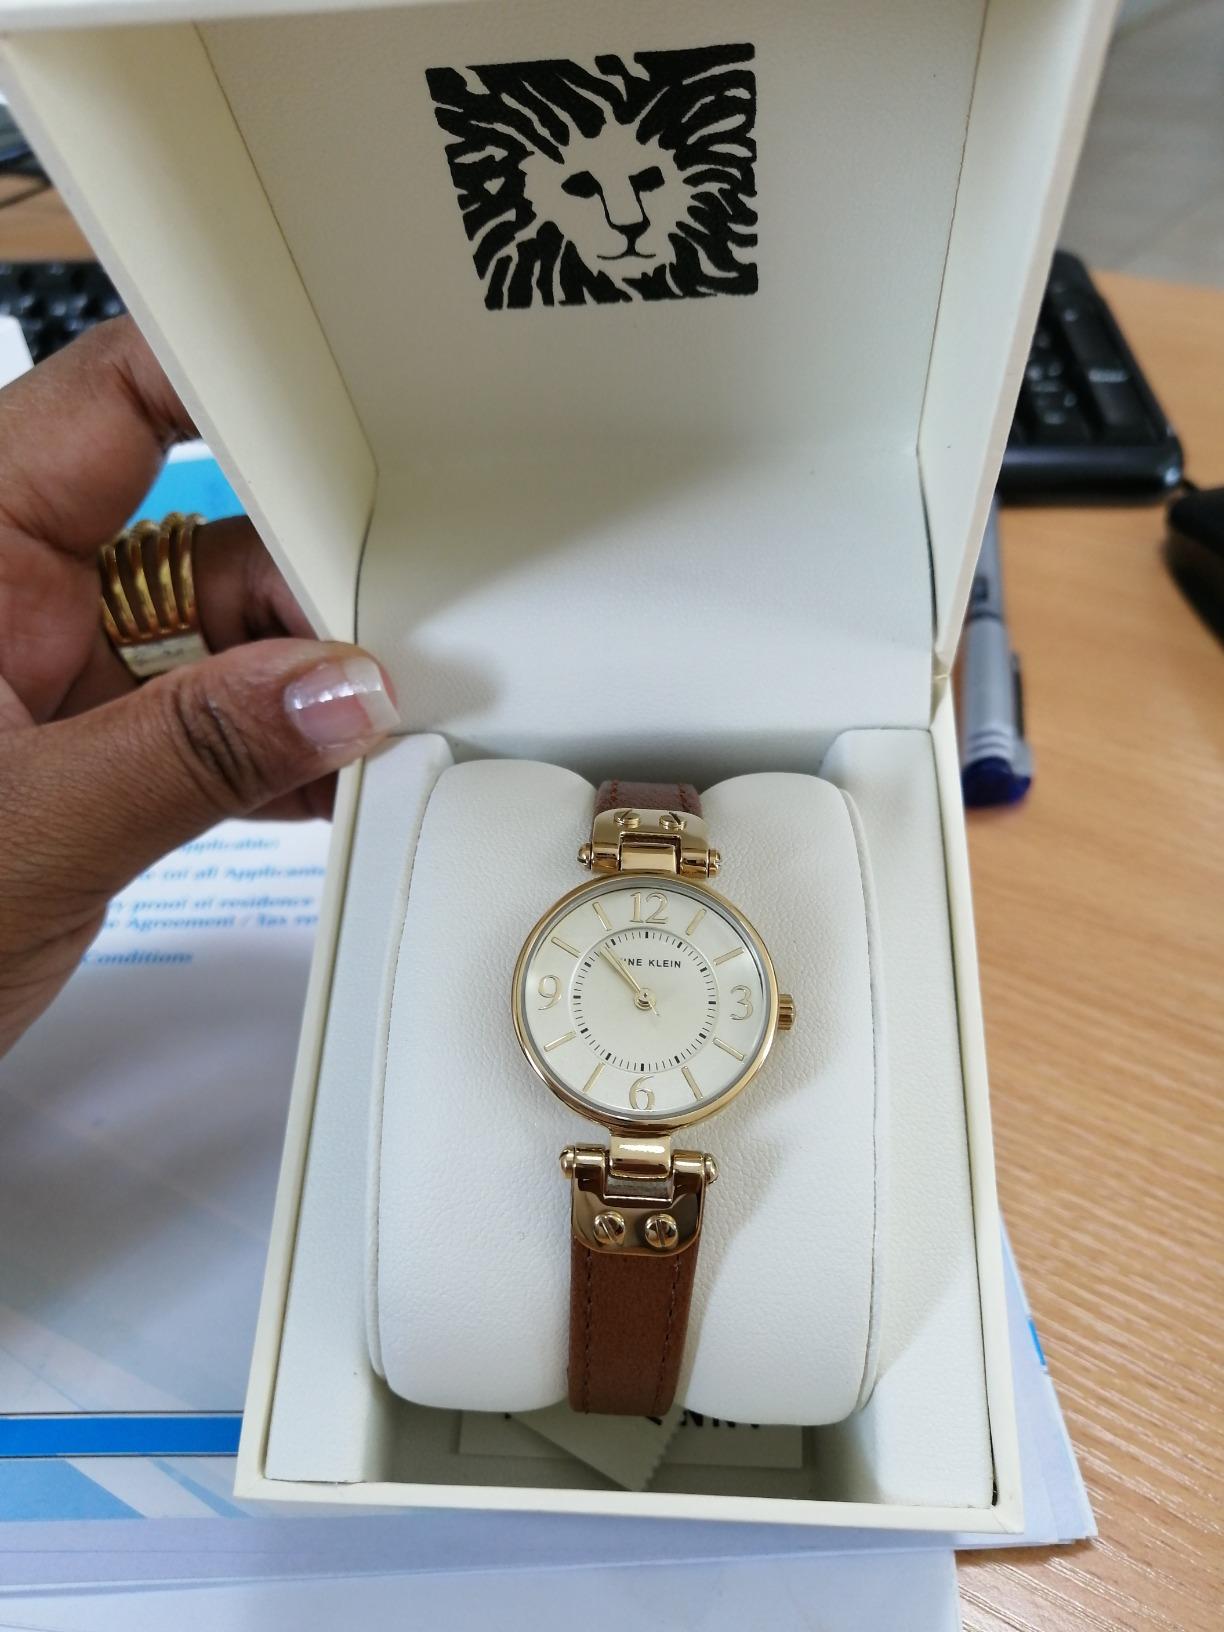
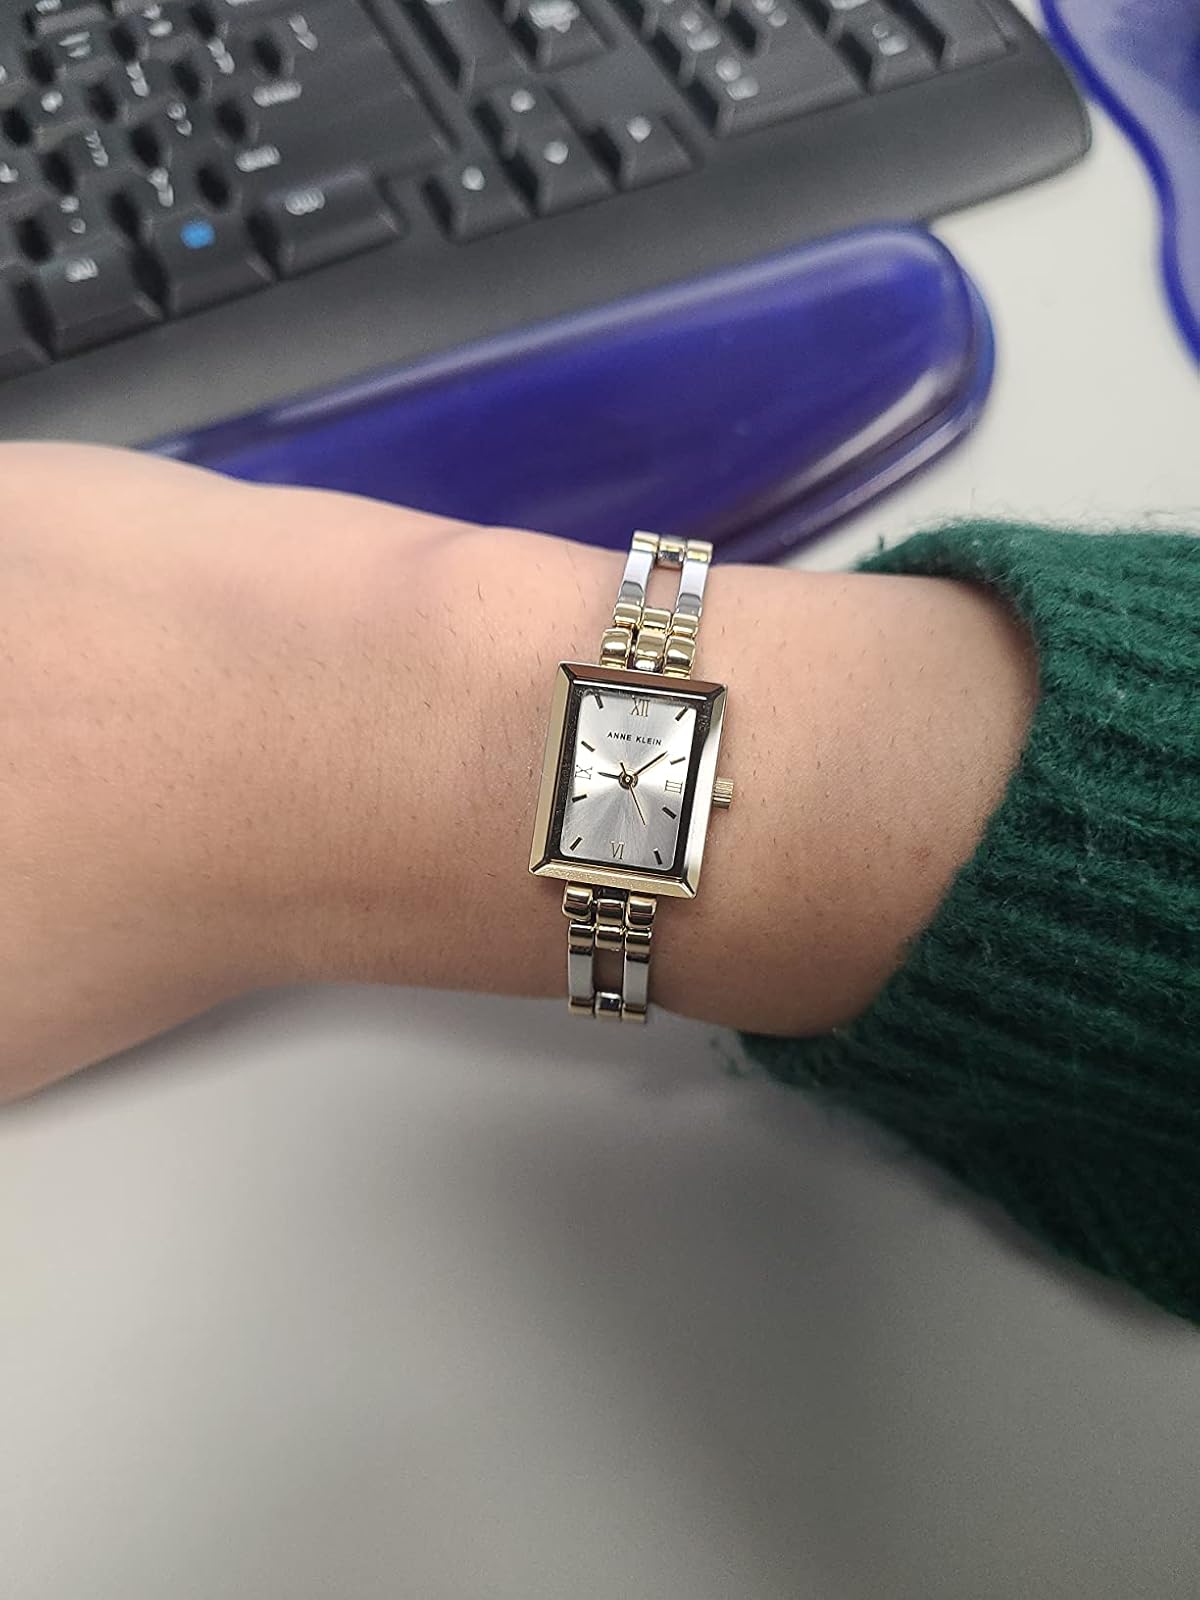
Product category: accessories_watch
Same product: no